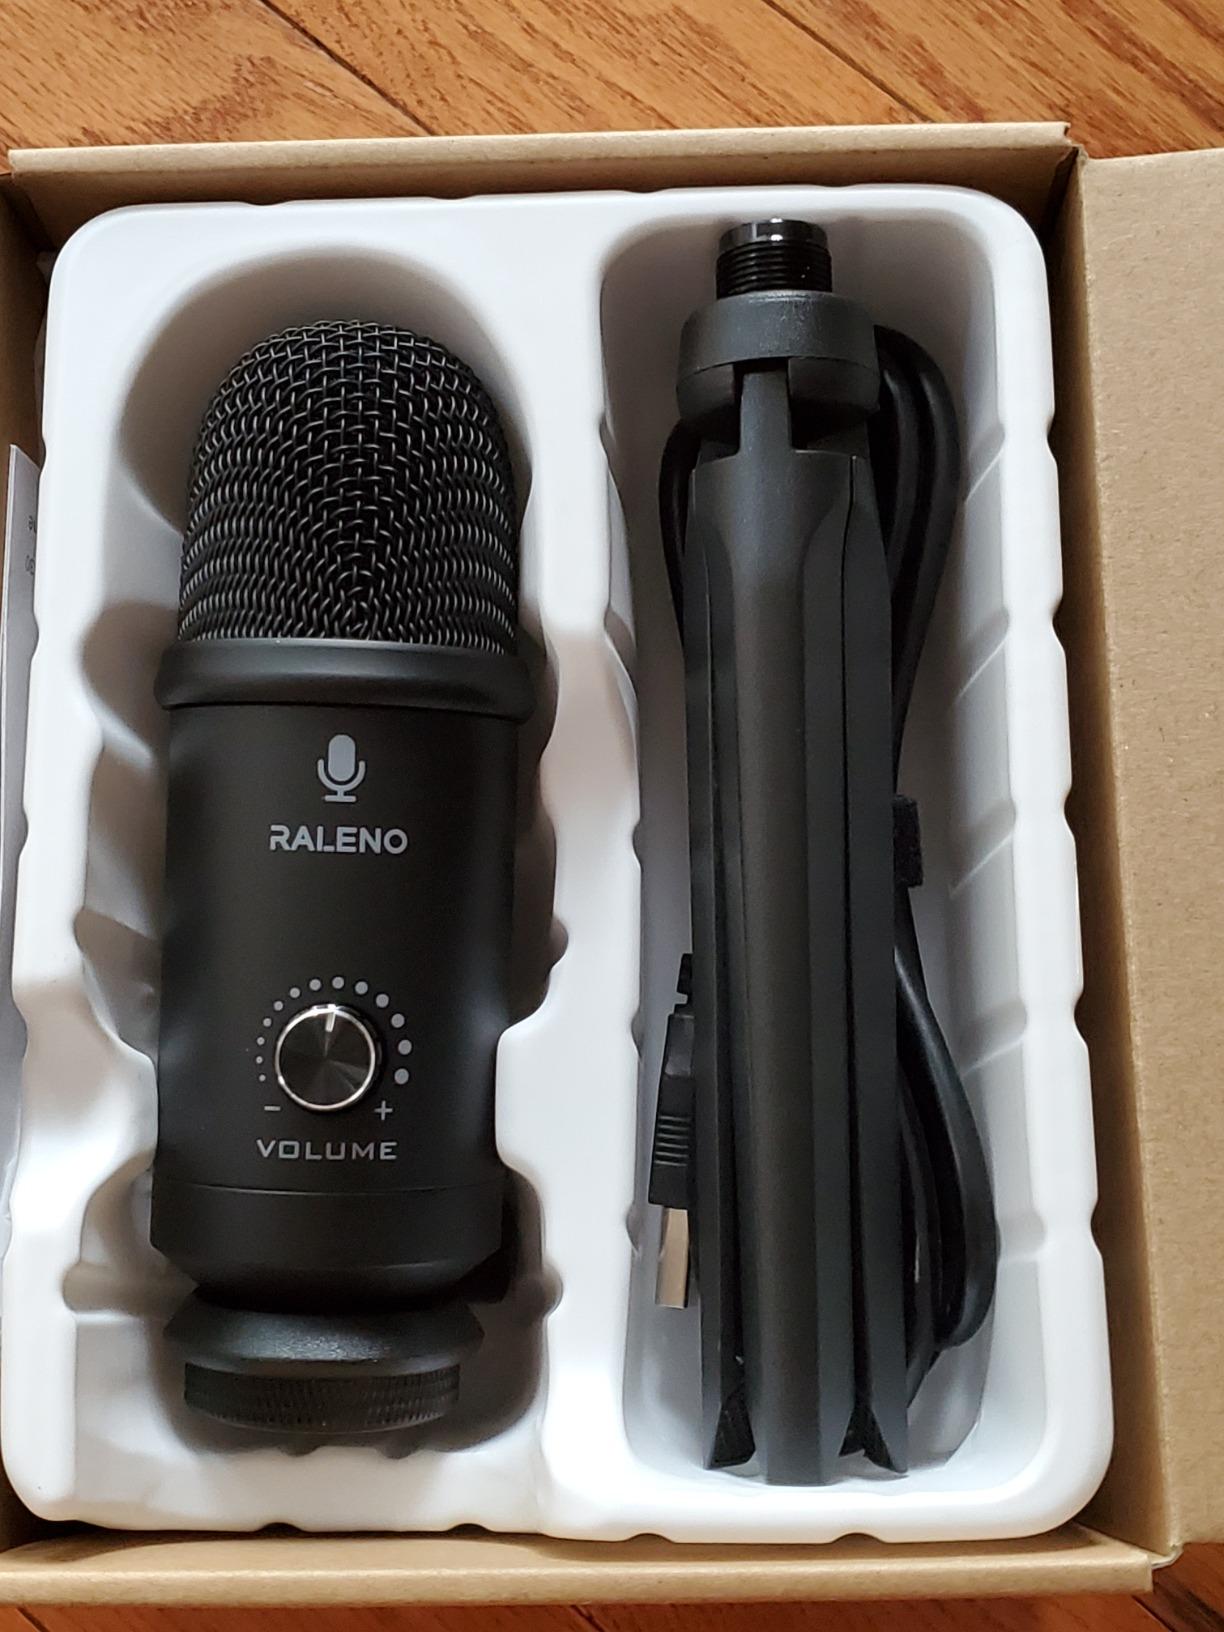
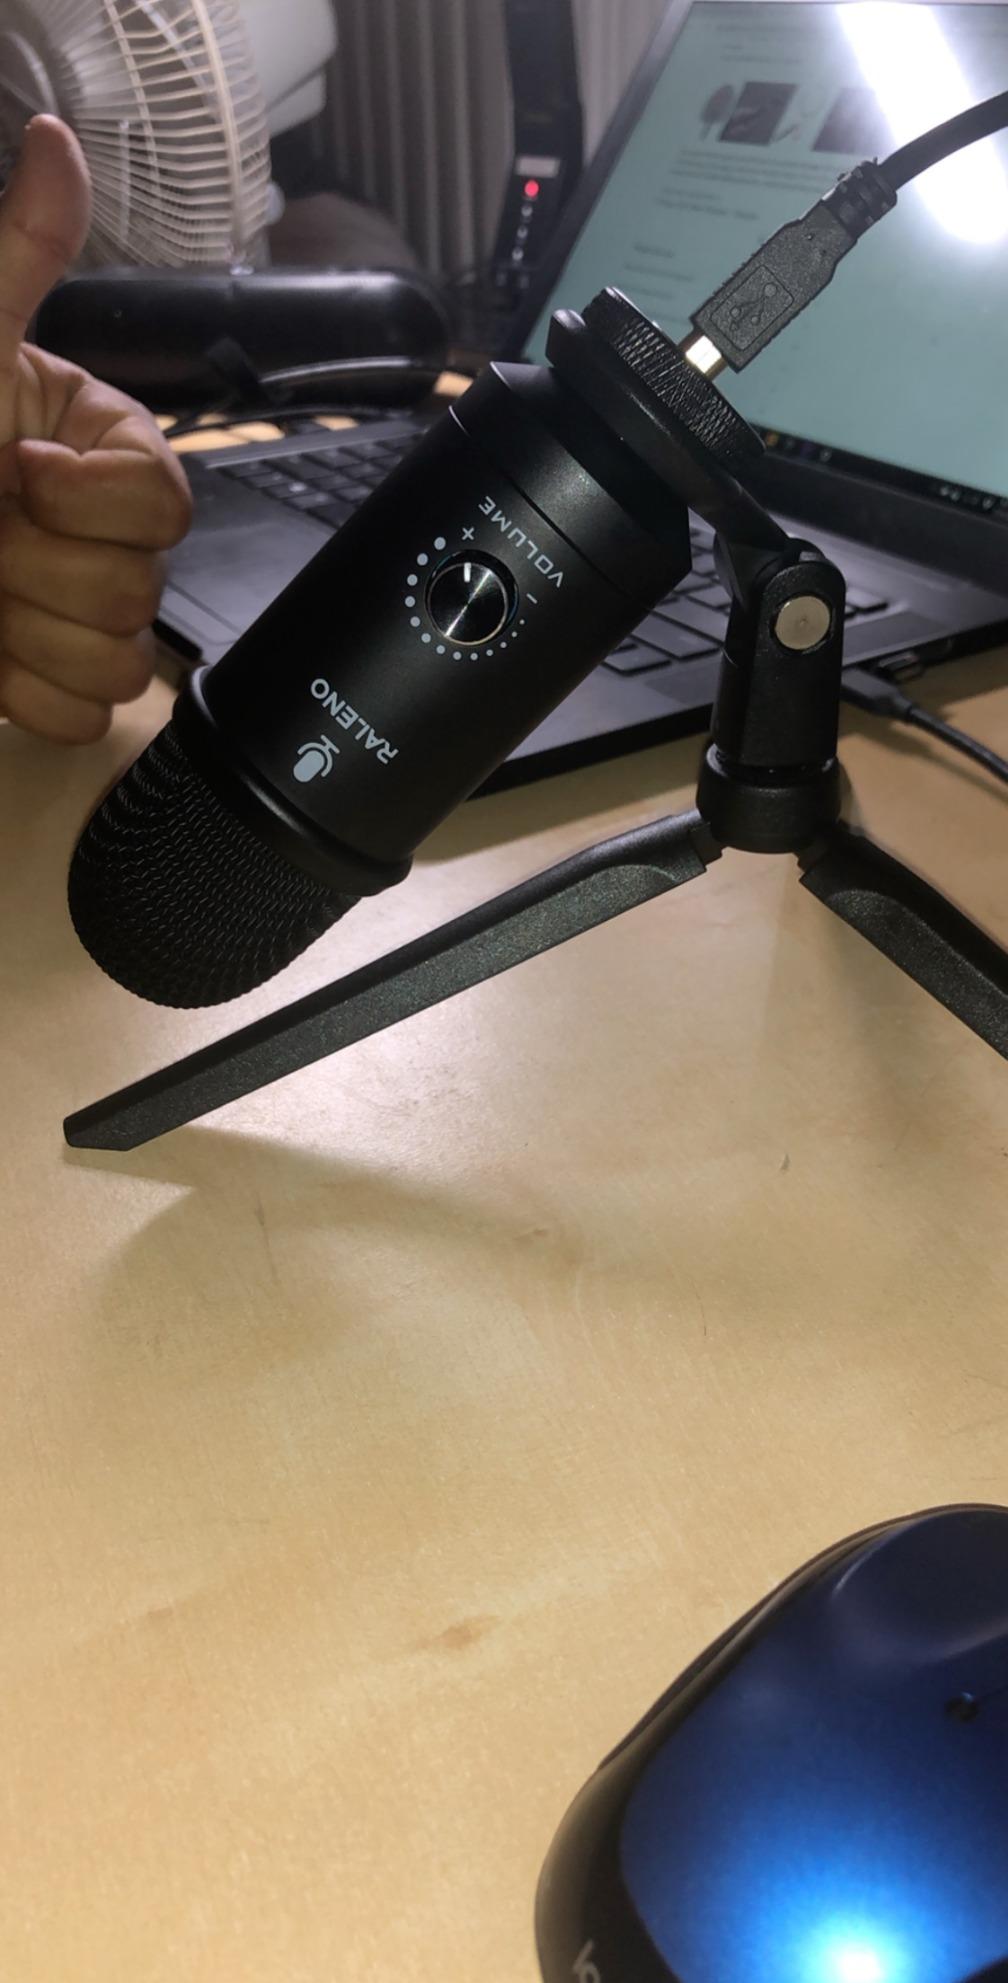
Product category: microphone
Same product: yes